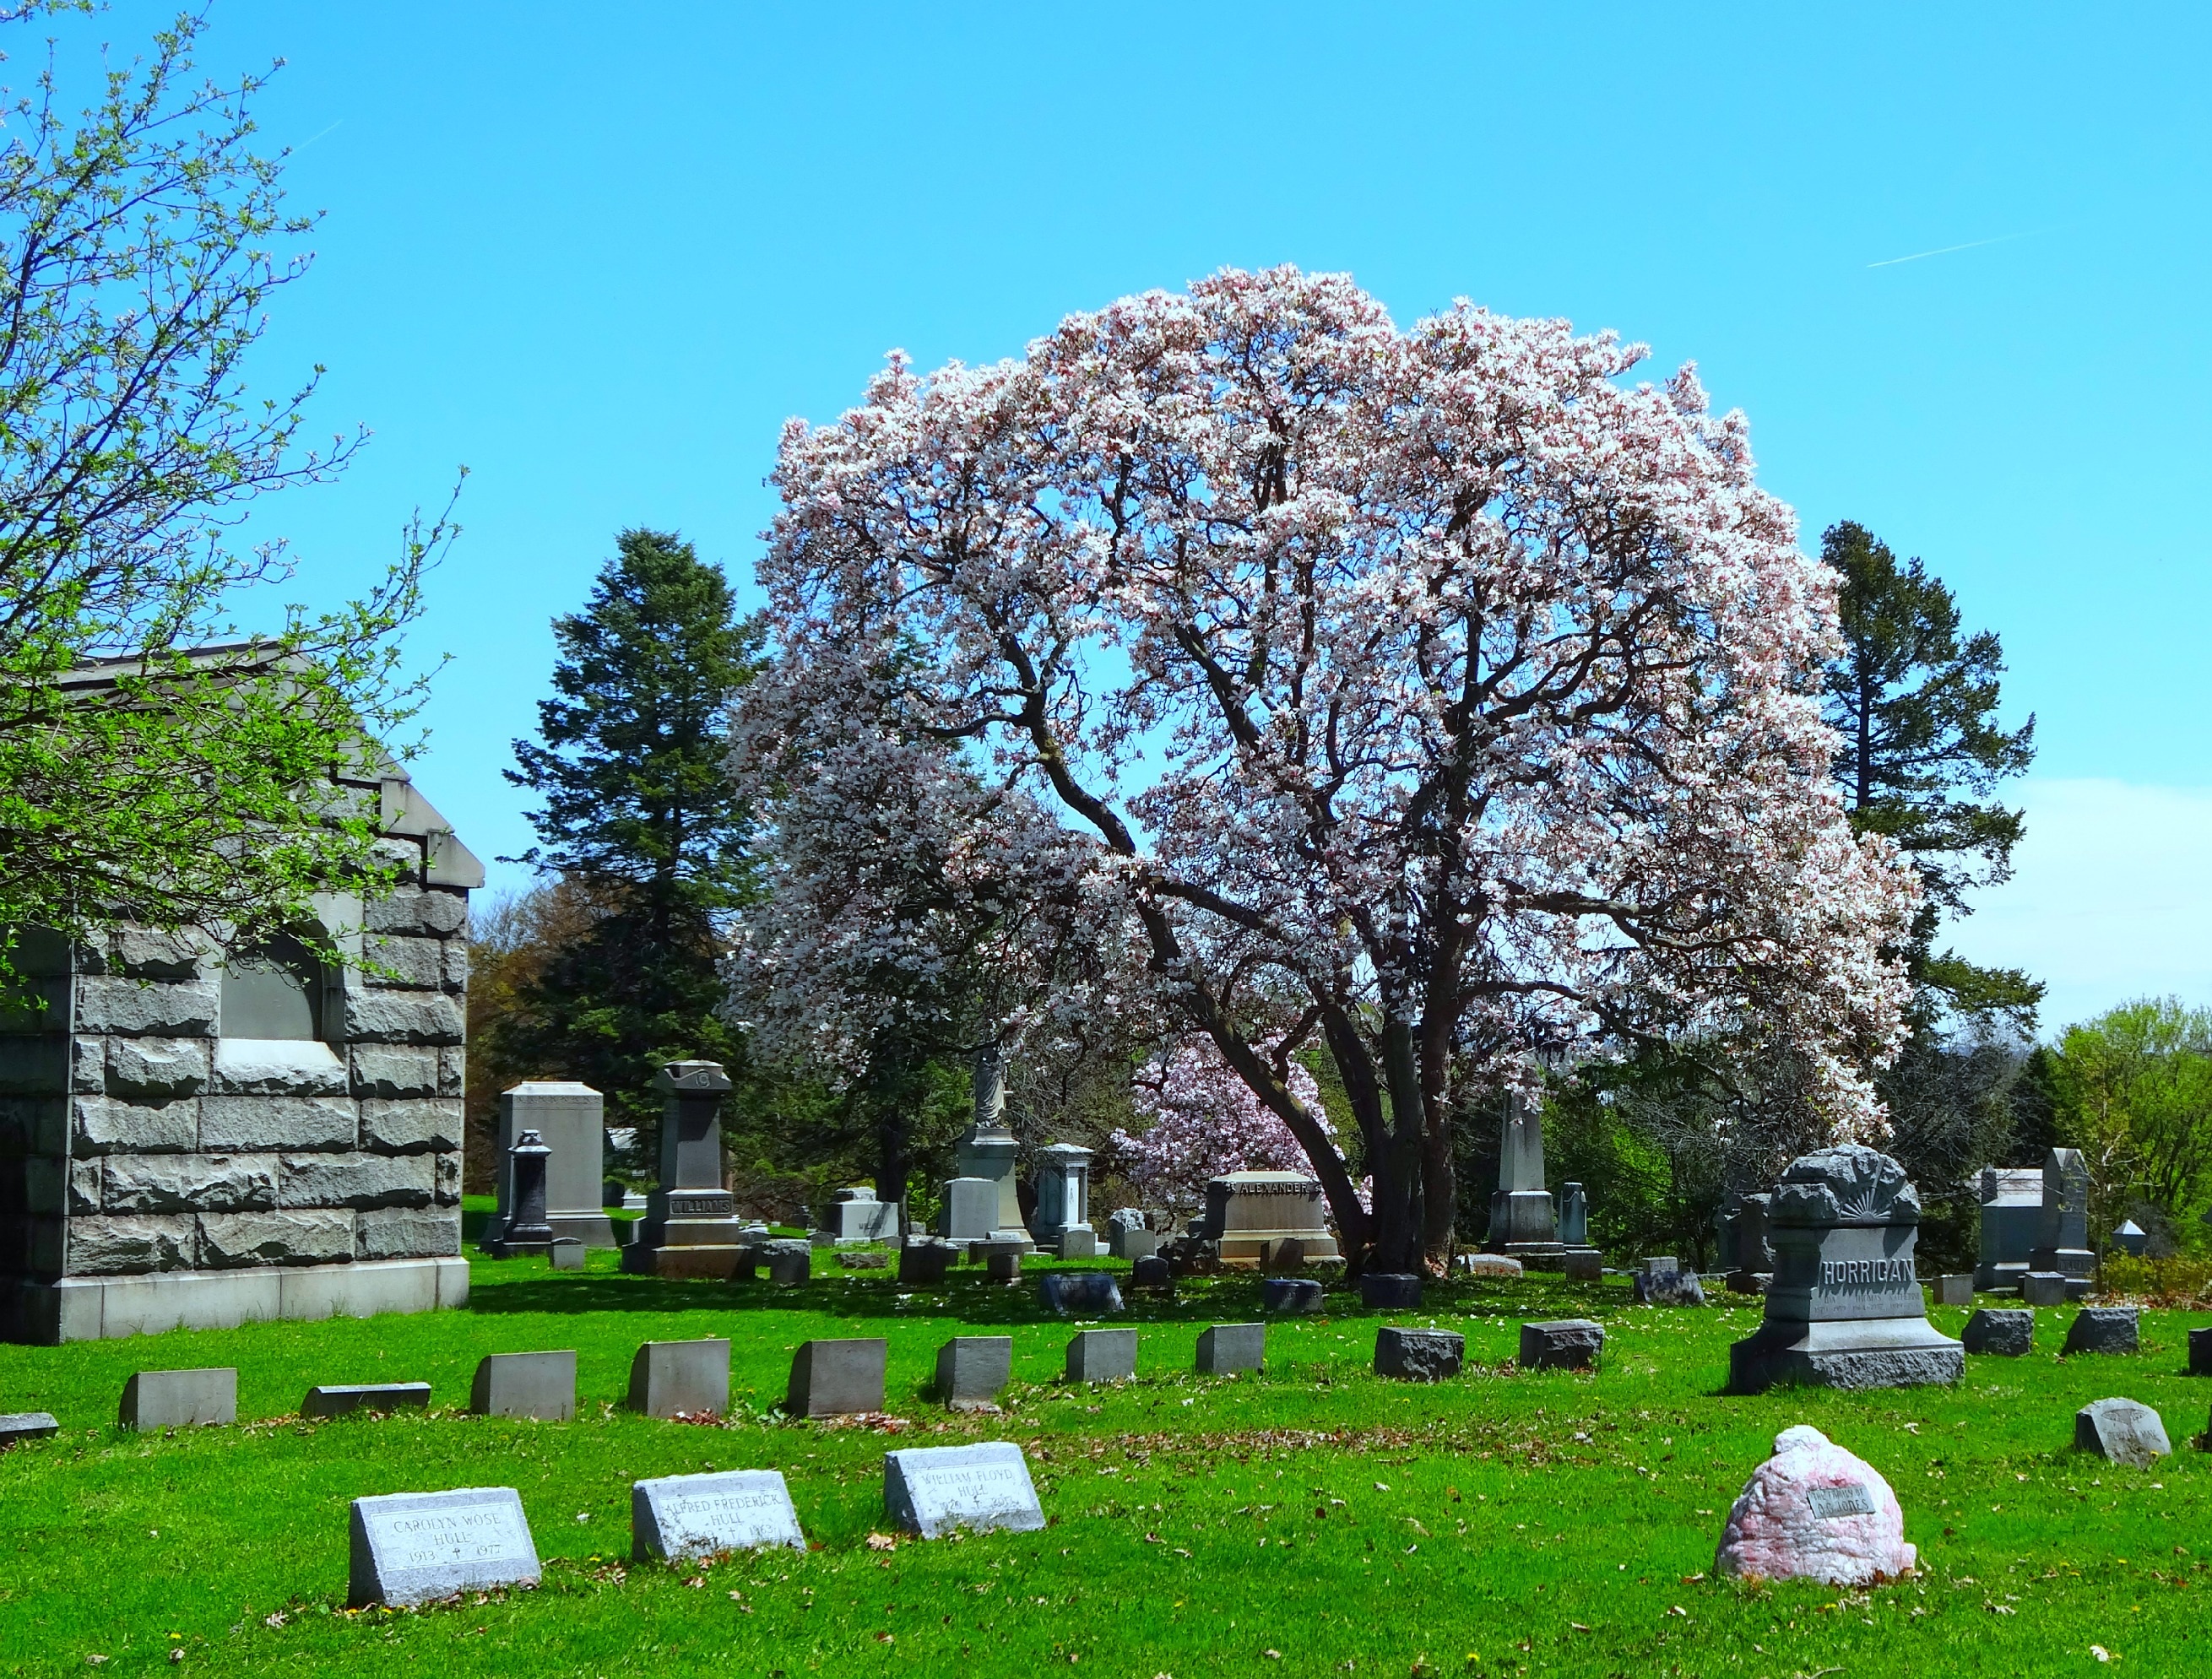
landscape, tree, nature, blossom, plant, flower, spooky, stone, color, cemetery, dead, tombstone, death, outdoors, graveyard, gravestone, mausoleum, eerie, magnolia tree